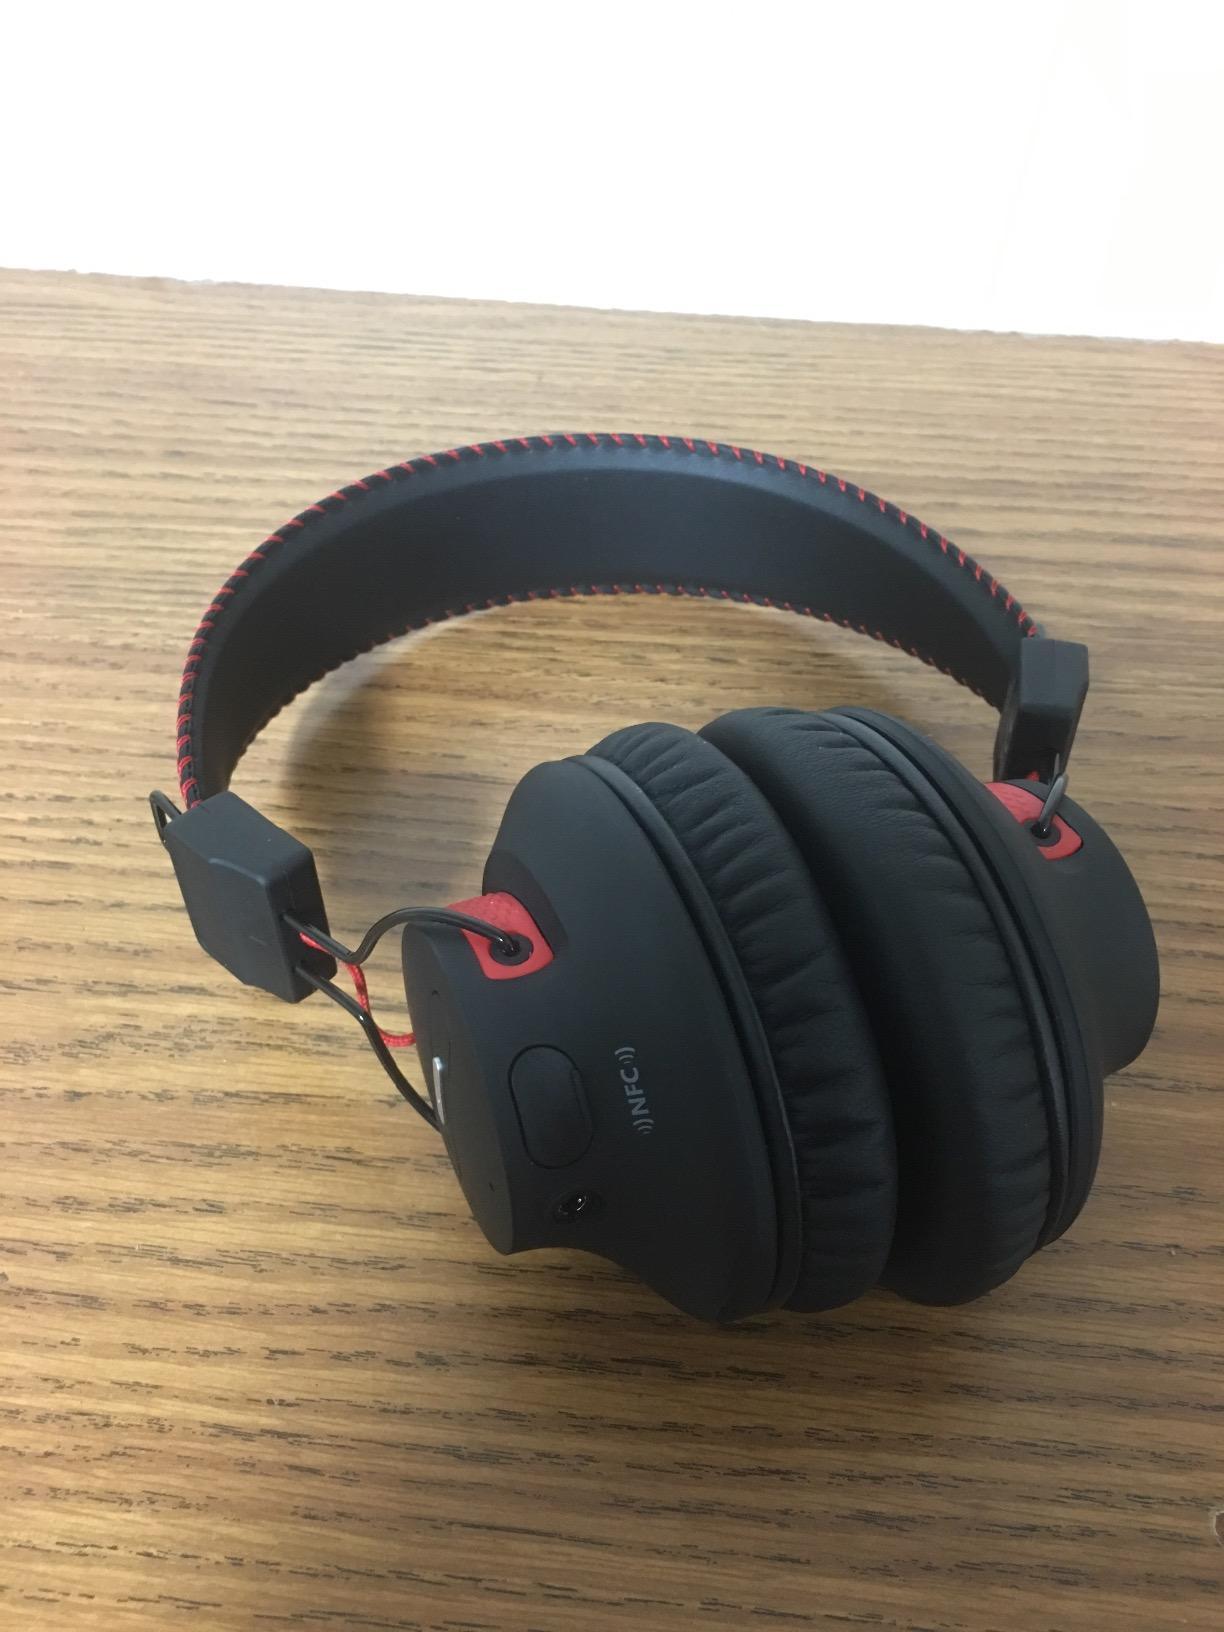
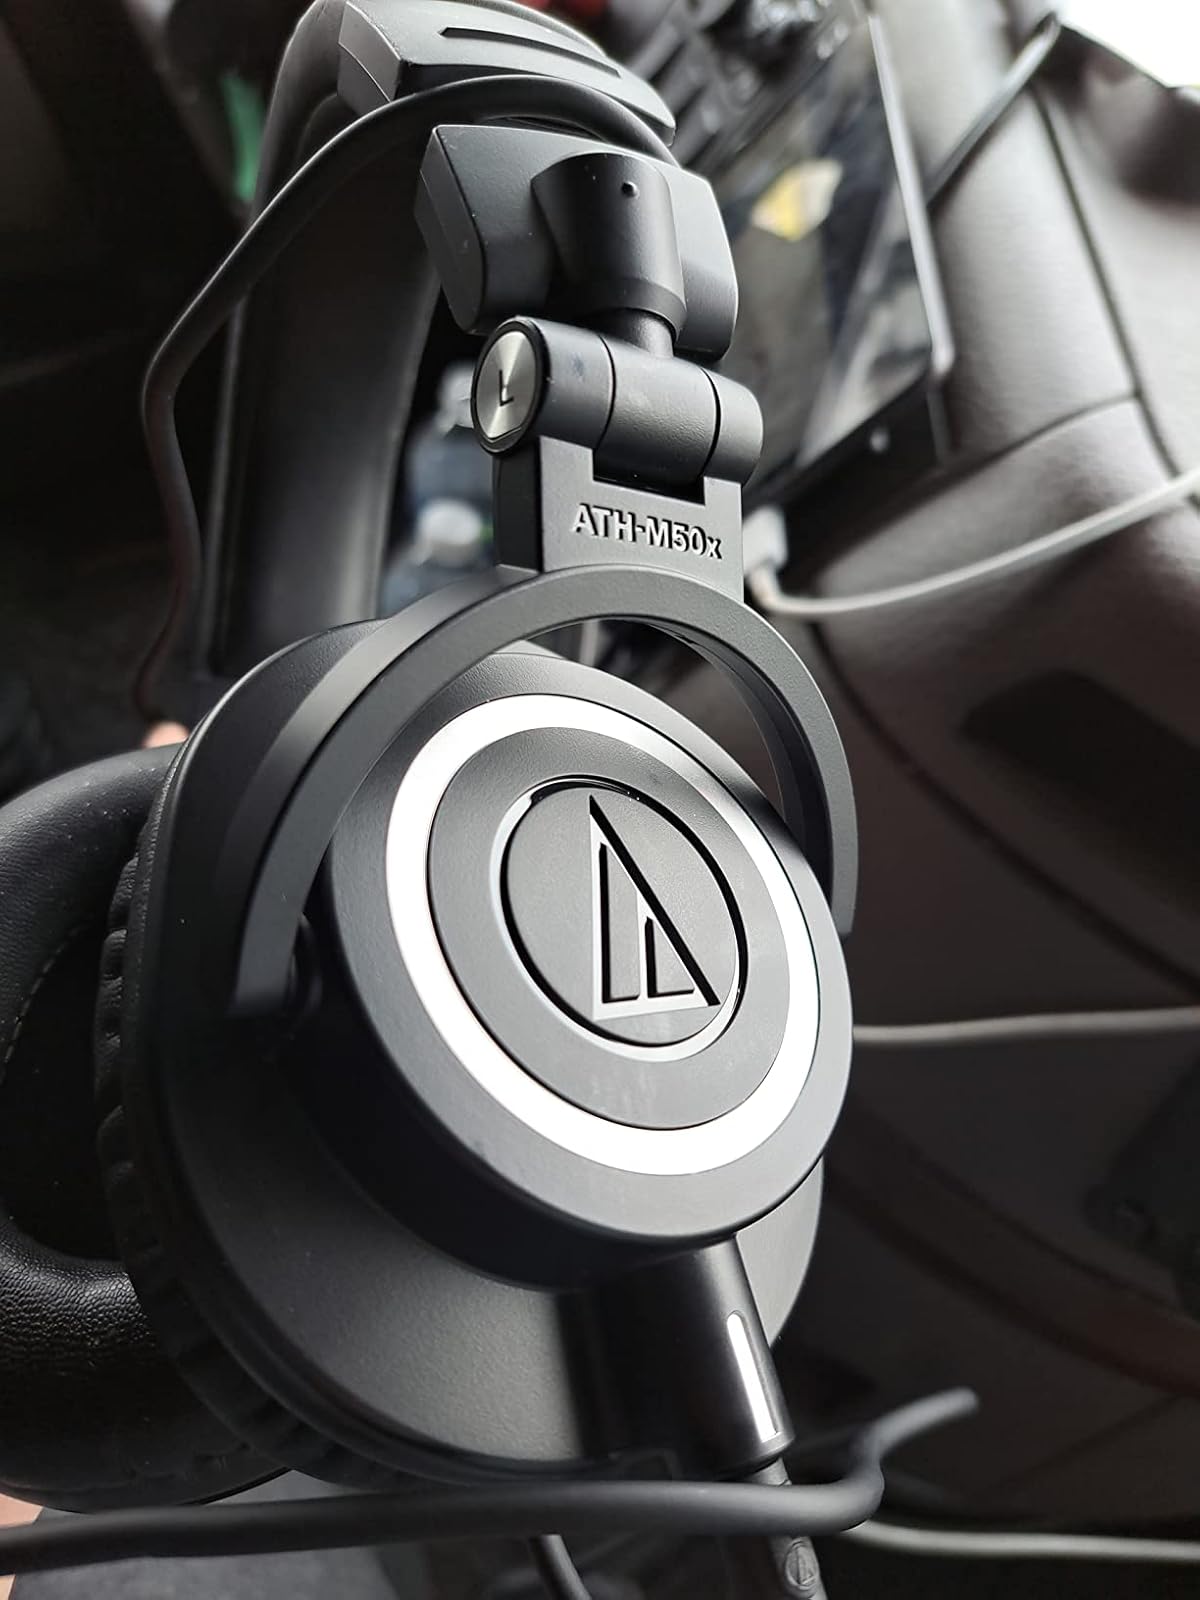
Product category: headphones
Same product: no